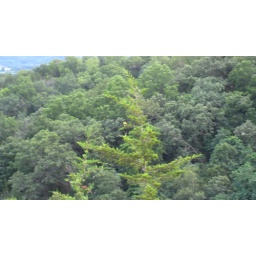
Note the little yellow bird in the center of this pic, just like the one that came up with us in the van.